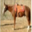
Label: horse